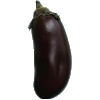
Label: Eggplant 1